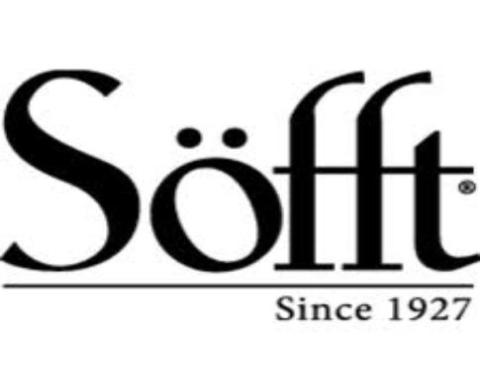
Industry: Clothes